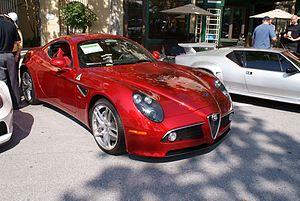
L' Alfa Romeo 8C est une automobile produite par Alfa Romeo de 1931 à 1939.